Aysun Aliyeva

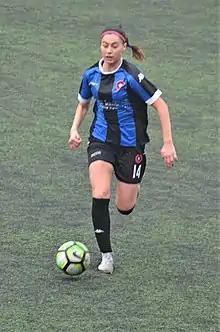
Aysun Aliyeva of Fatih Vatan Spor in the 2019-20 Turkish Women's First Football League.

Aysun Aliyeva (born 19 July 1997) is an Azerbaijani footballer who plays as a midfielder for Turkis Super League club Çaykur Rizespor and the Azerbaijan women's national team. She was a member of the Azerbaijan U-17 and U-19 teams before she was admitted to the women's national U-21 team.